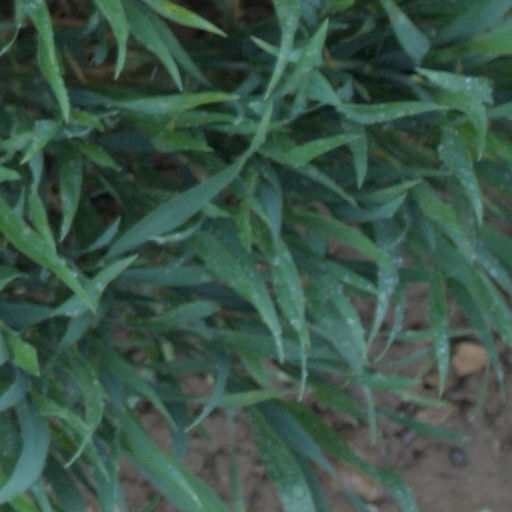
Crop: wheat